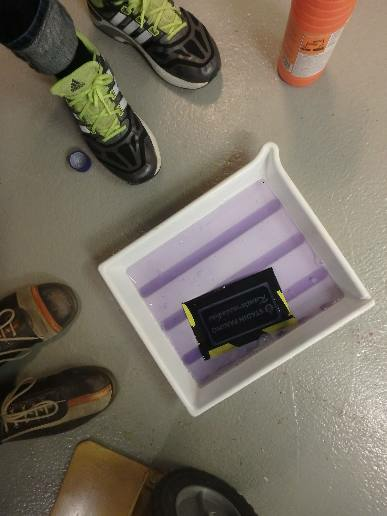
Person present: No